Alexander Zhuravlyov

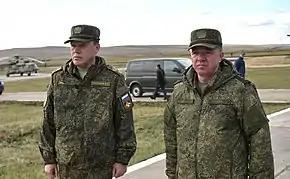
Chief of the General Staff Valery Gerasimov with Eastern Military District Commander Zhuravlyov at the Vostok 2018 military exercise

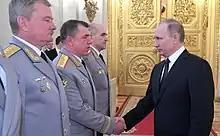
President Putin shaking hands with Zhuravlyov

He was born in the town of Golyshmanovo, in the Tyumen Oblast, in 1965. In 1982, Zhuralvyov finished secondary school and joined the Soviet Army. He graduated from the in 1986 and the Malinovsky Military Armored Forces Academy in 1996. Finally, in 2008 Zhuravlyov graduated from the General Staff Academy. During his service, he was stationed in Czechoslovakia (1986–1991), the Volga (1991–1994), Far Eastern (1994–2006), North Caucasus (2008–2008), Central (2010–2015), and Southern Military Districts (2015). He has served as the chief of staff of the 58th Army and as commander of the 2nd Guards Combined Arms Army before being transferred to the Southern Military District in 2015, having previously been promoted to lieutenant general in 2014.